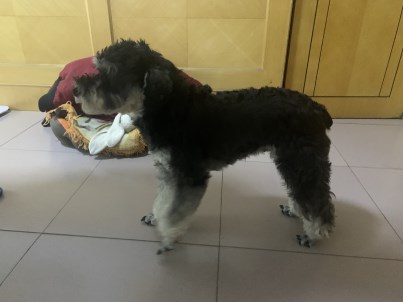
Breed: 2342-n000102-miniature_schnauzer